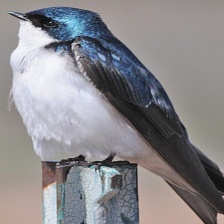
Species: TREE SWALLOW
Scientific name: TACHYCINETA BICOLOR